Joseph H. Edwards

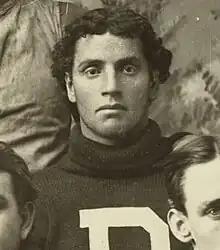

Joseph Henry Edwards (May 3, 1873 – July 27, 1911) was an American college football player and coach.